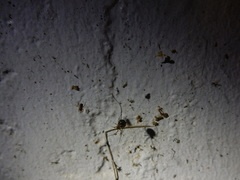
Species: Parasteatoda_tepidariorum